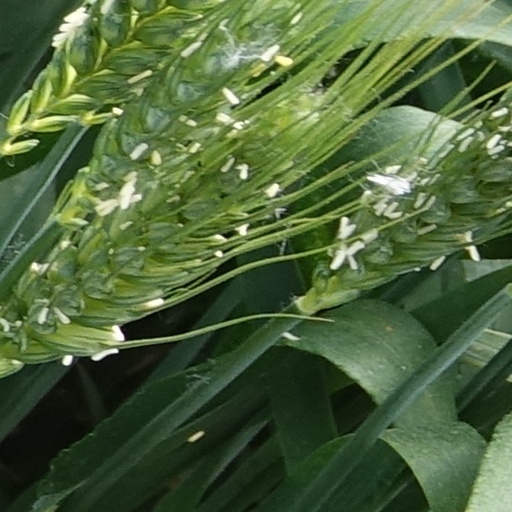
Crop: wheat